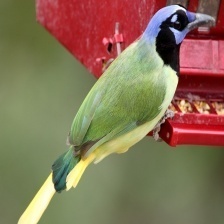
Species: GREEN JAY
Scientific name: CYANOCORAX YNCAS
ImageNet parent category: jay